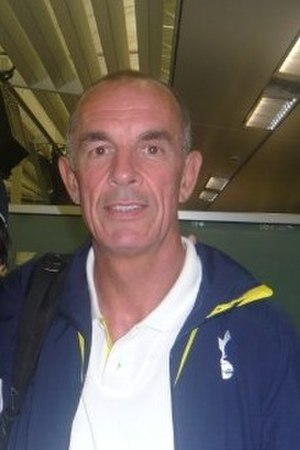
Joe Jordan
"Joseph ""Joe"" Jordan er en skotsk fodboldtræner, der i øjeblikket arbejder som en af Harry Redknapps assistenter på Premier League-holdet Queens Park Rangers. Han er også tidligere professionel fodboldangriber, og han har spillet for blandt andre Leeds United, Manchester United og Milan. Han er den eneste skotske spiller, som har scoret ved tre VM-slutrunder.